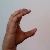
The image shows a hand gesture representing the letter 'C' in Indian Sign Language.